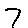
Label: 7